Mallika Sherawat

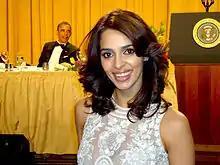
Sherawat at White House Correspondents Dinner

In 2005, Sherawat acted in "The Myth", a Chinese film, co-starring with Jackie Chan. She played an Indian girl who saves Chan's character from a river. "The Myth" was her first international film. Her appearance at the Cannes Film Festival to promote the film secured a lot of attention, with "Time" magazine's Richard Corliss calling her "the next big thing."